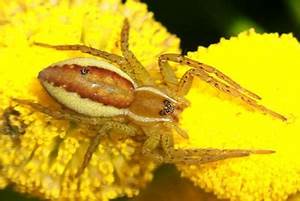
Label: spider